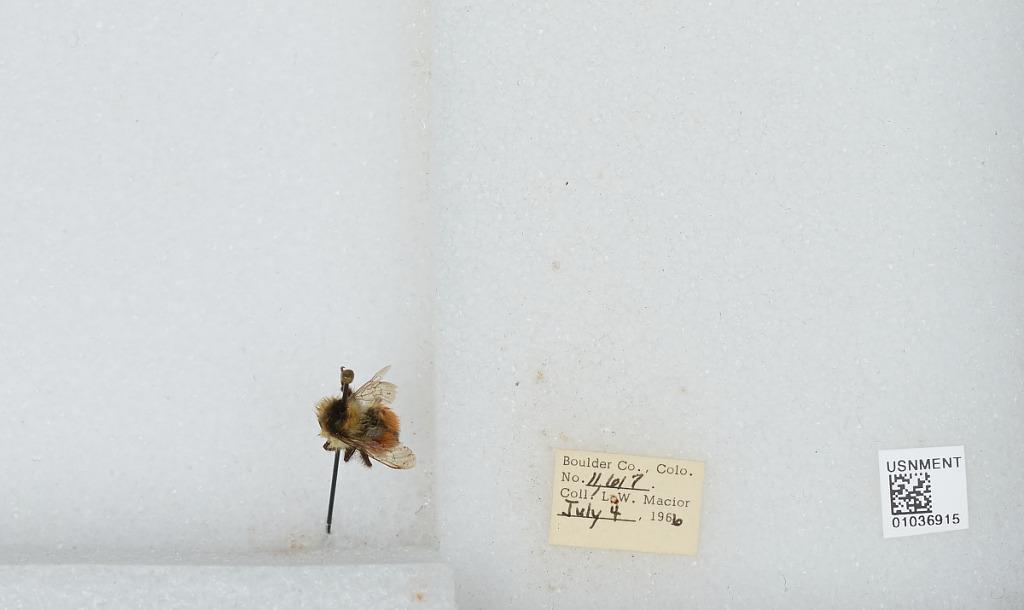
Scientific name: Bombus (Pyrobombus) sylvicola Kirby
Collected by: L. Macior
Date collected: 1966-7-4
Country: United States
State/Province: Colorado
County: Boulder
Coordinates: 40.0722, -105.584